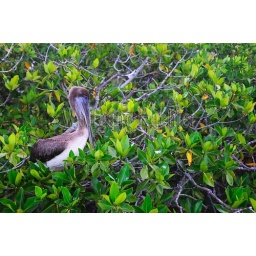
Ecuador, galapagos islands, santa cruz island, puerto ayora, brown pelican sitting in mangrove tree